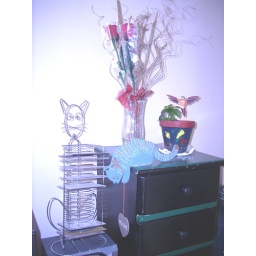
The blue cat is holding a plaque that says, &amp;quot;Welcome&amp;quot;. The plant is a gardenia a friend gave me in bloom last year.